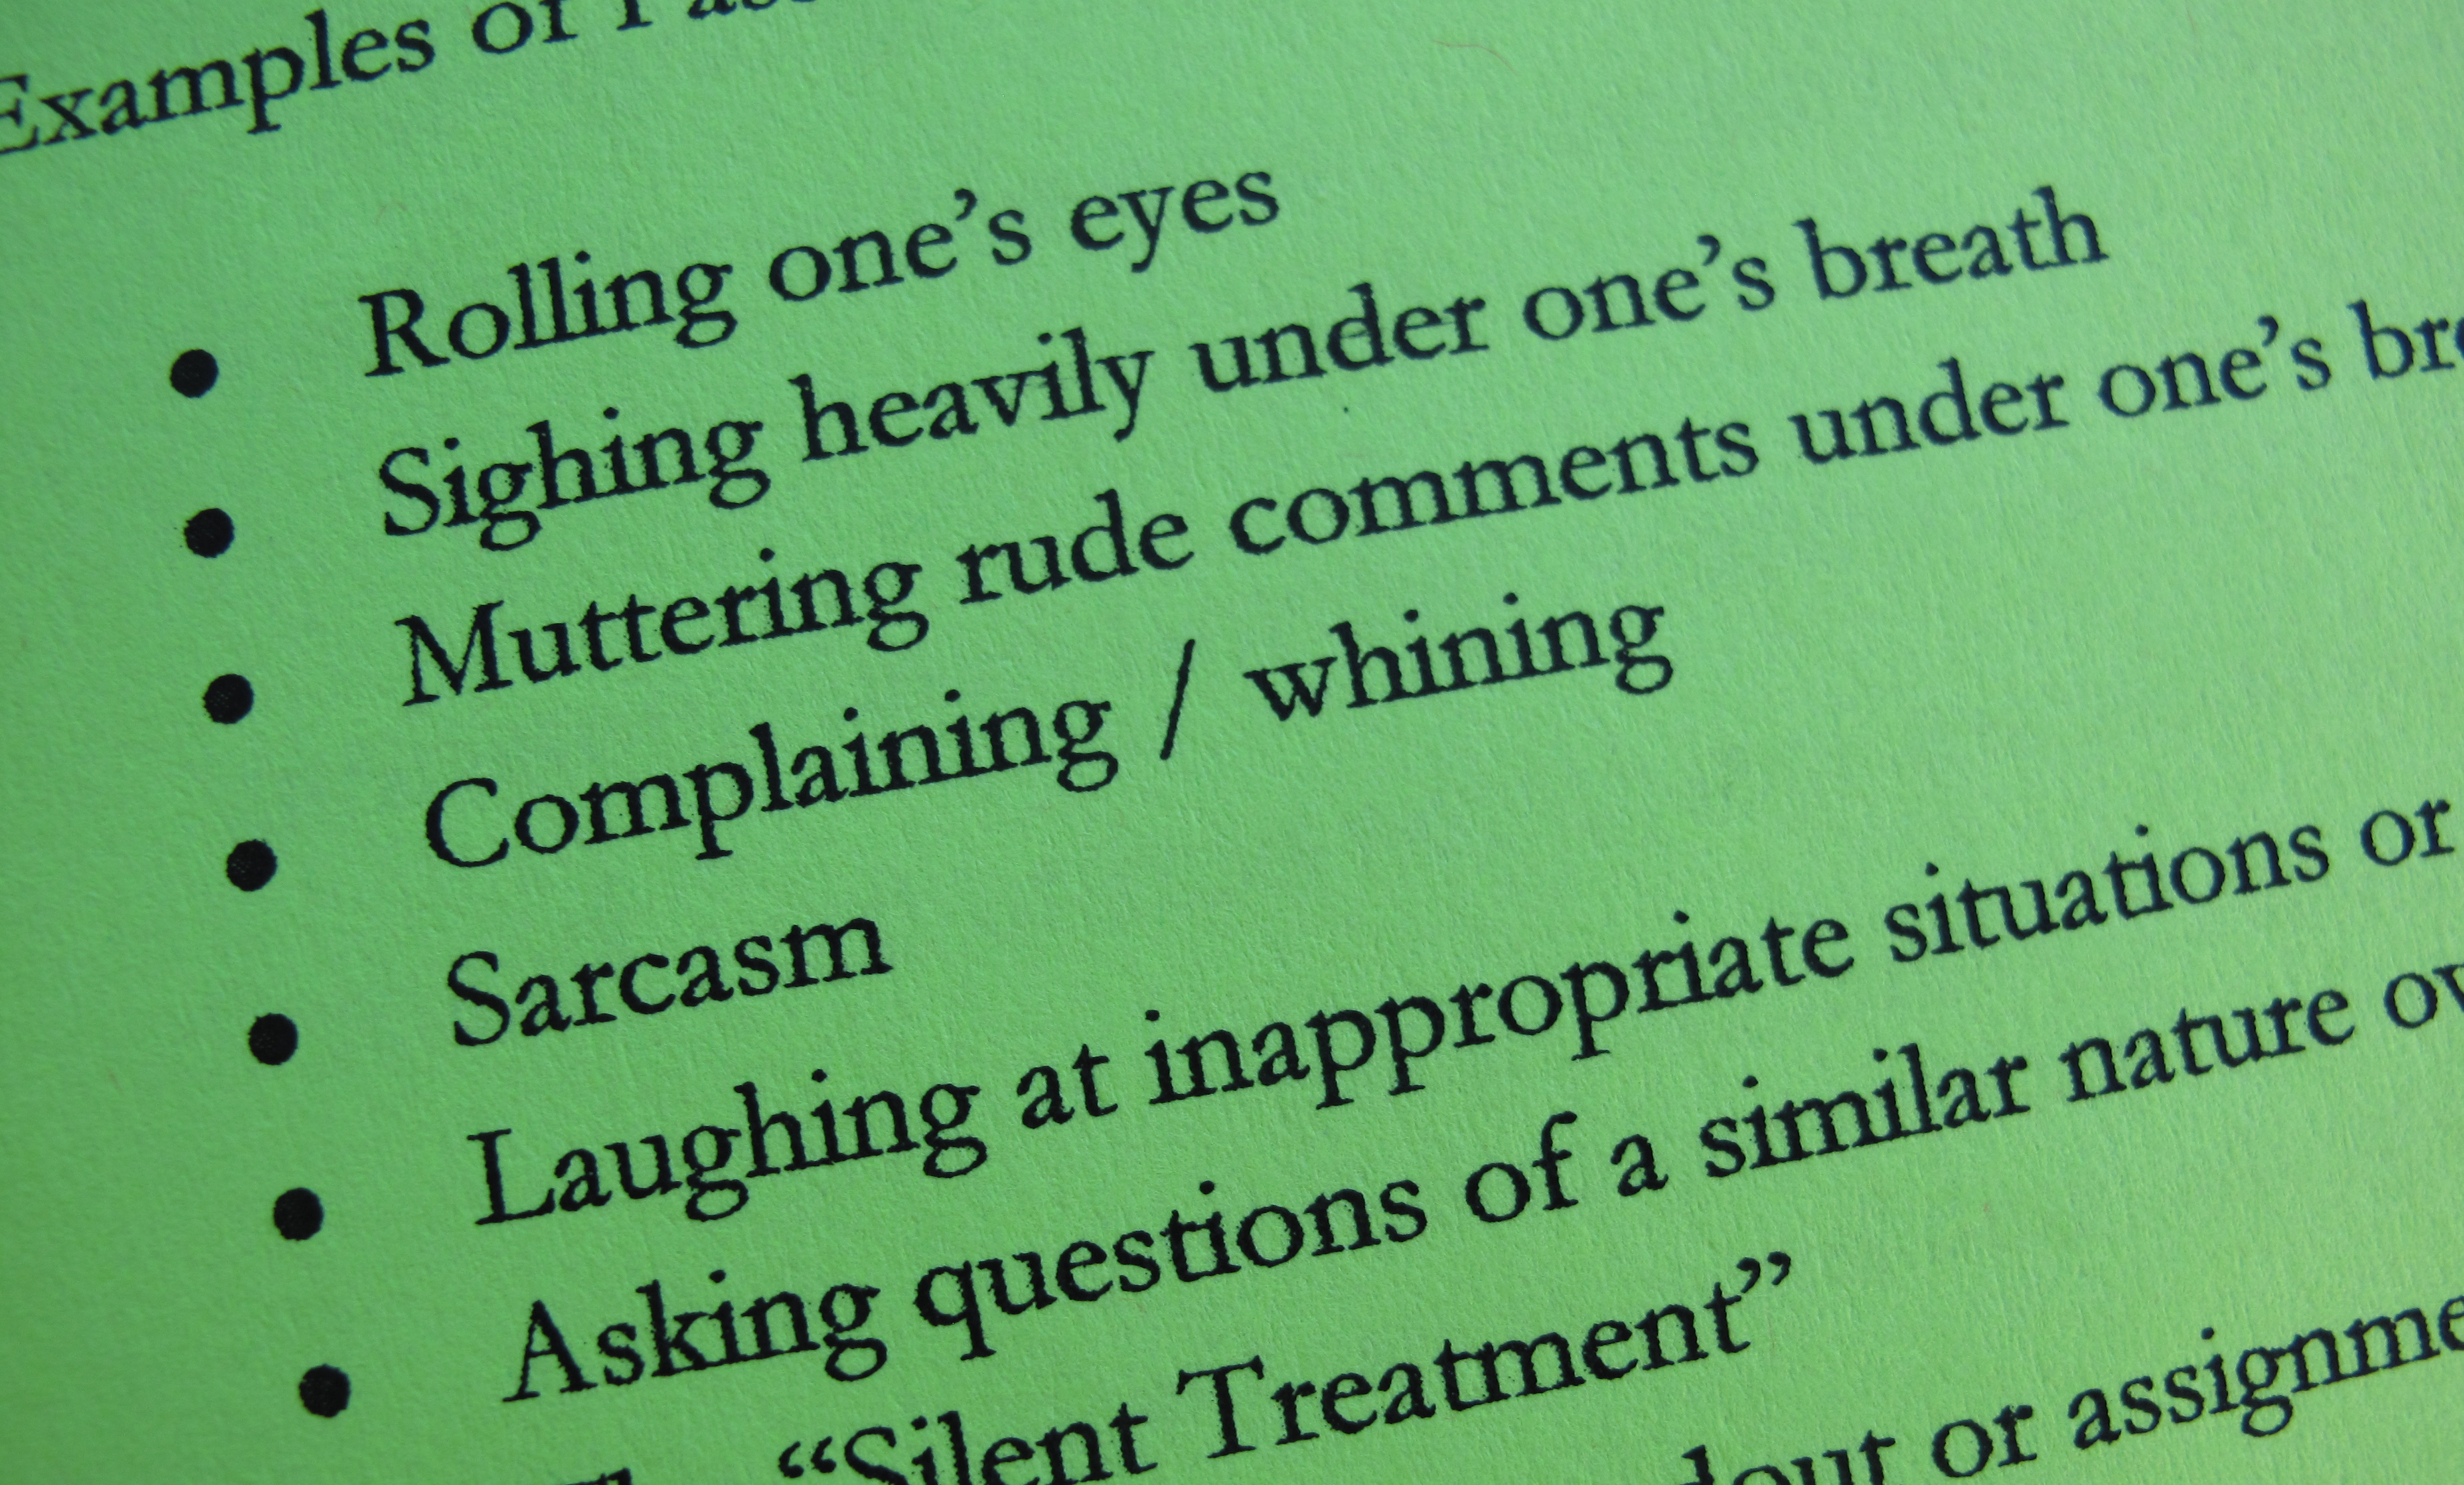
writing, number, line, biology, california, brand, font, text, handwriting, shape, highschool, presentation, sacramento, rules